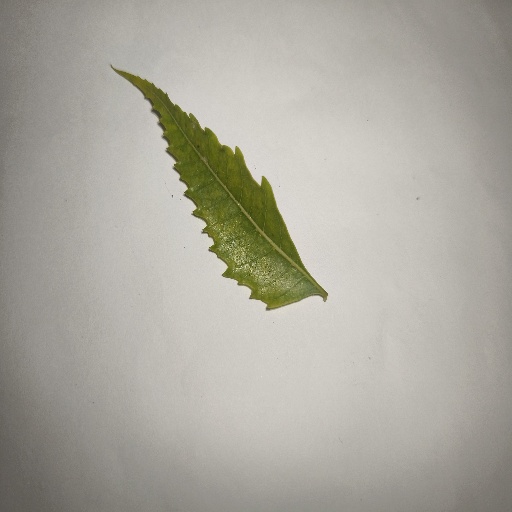
Species: Neem
Leaf condition: Yellow Leaf